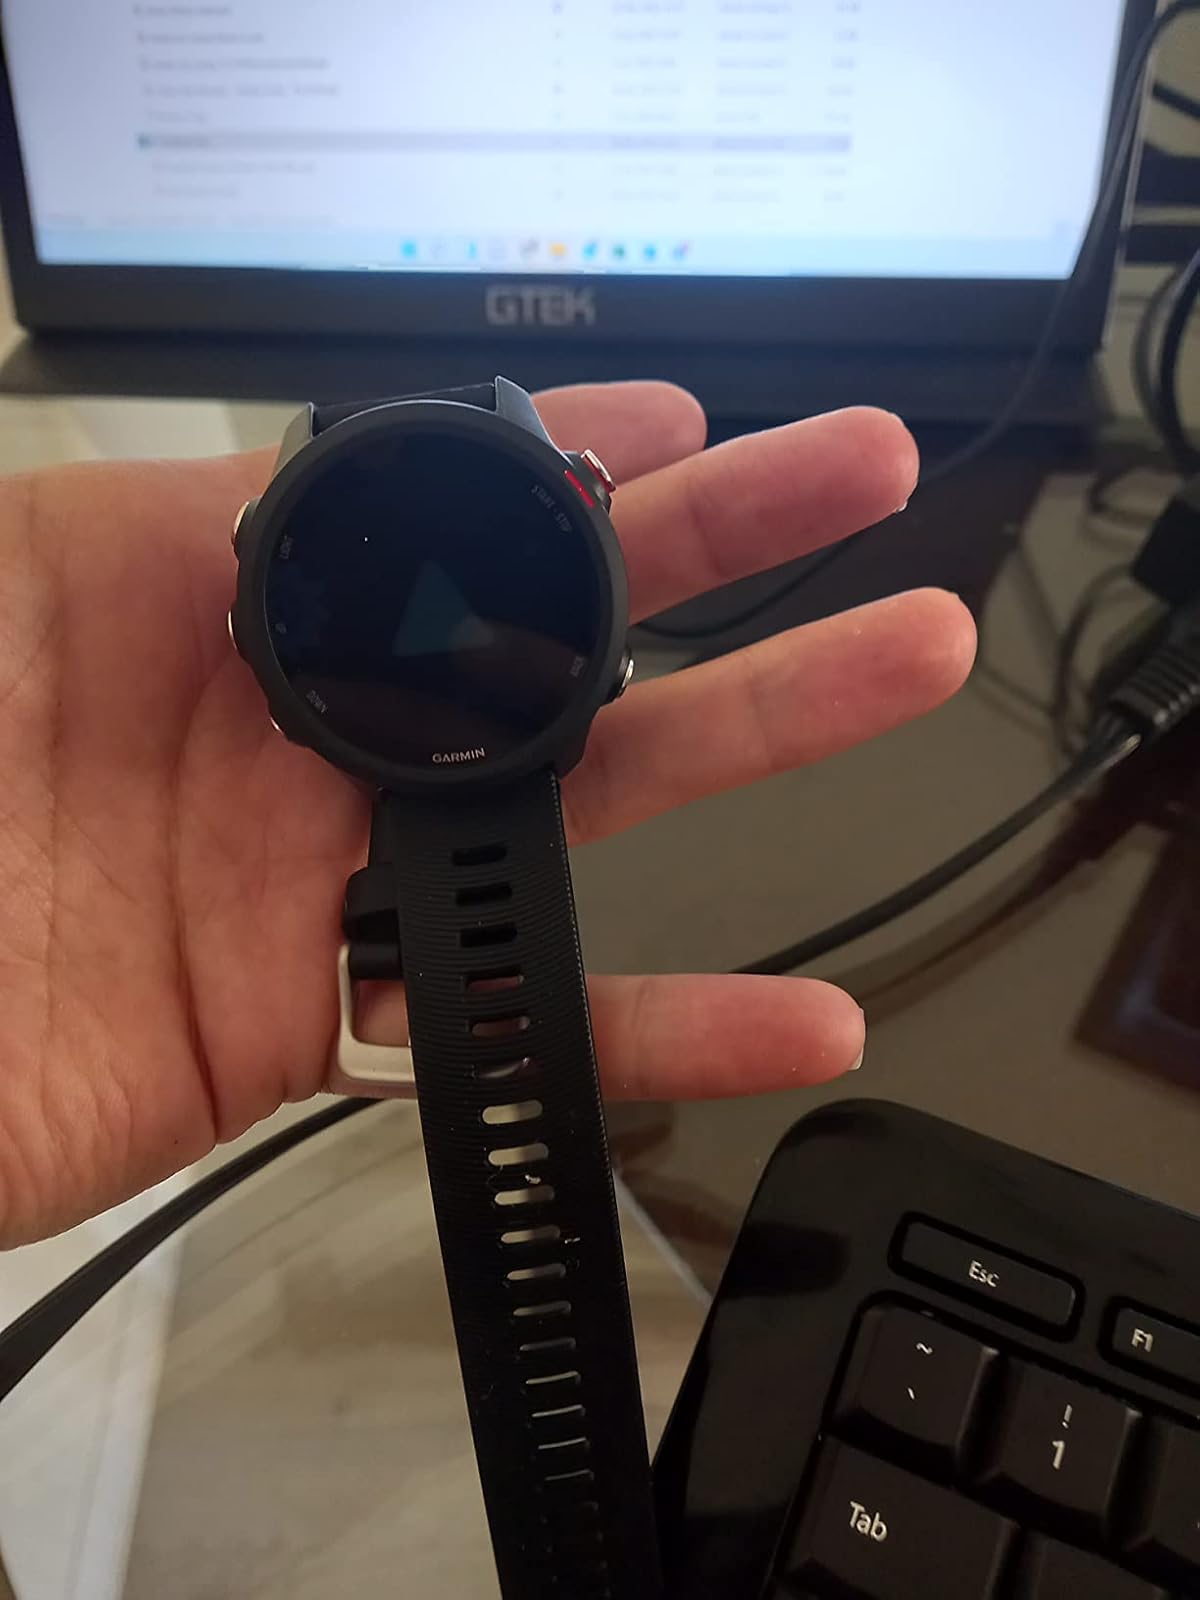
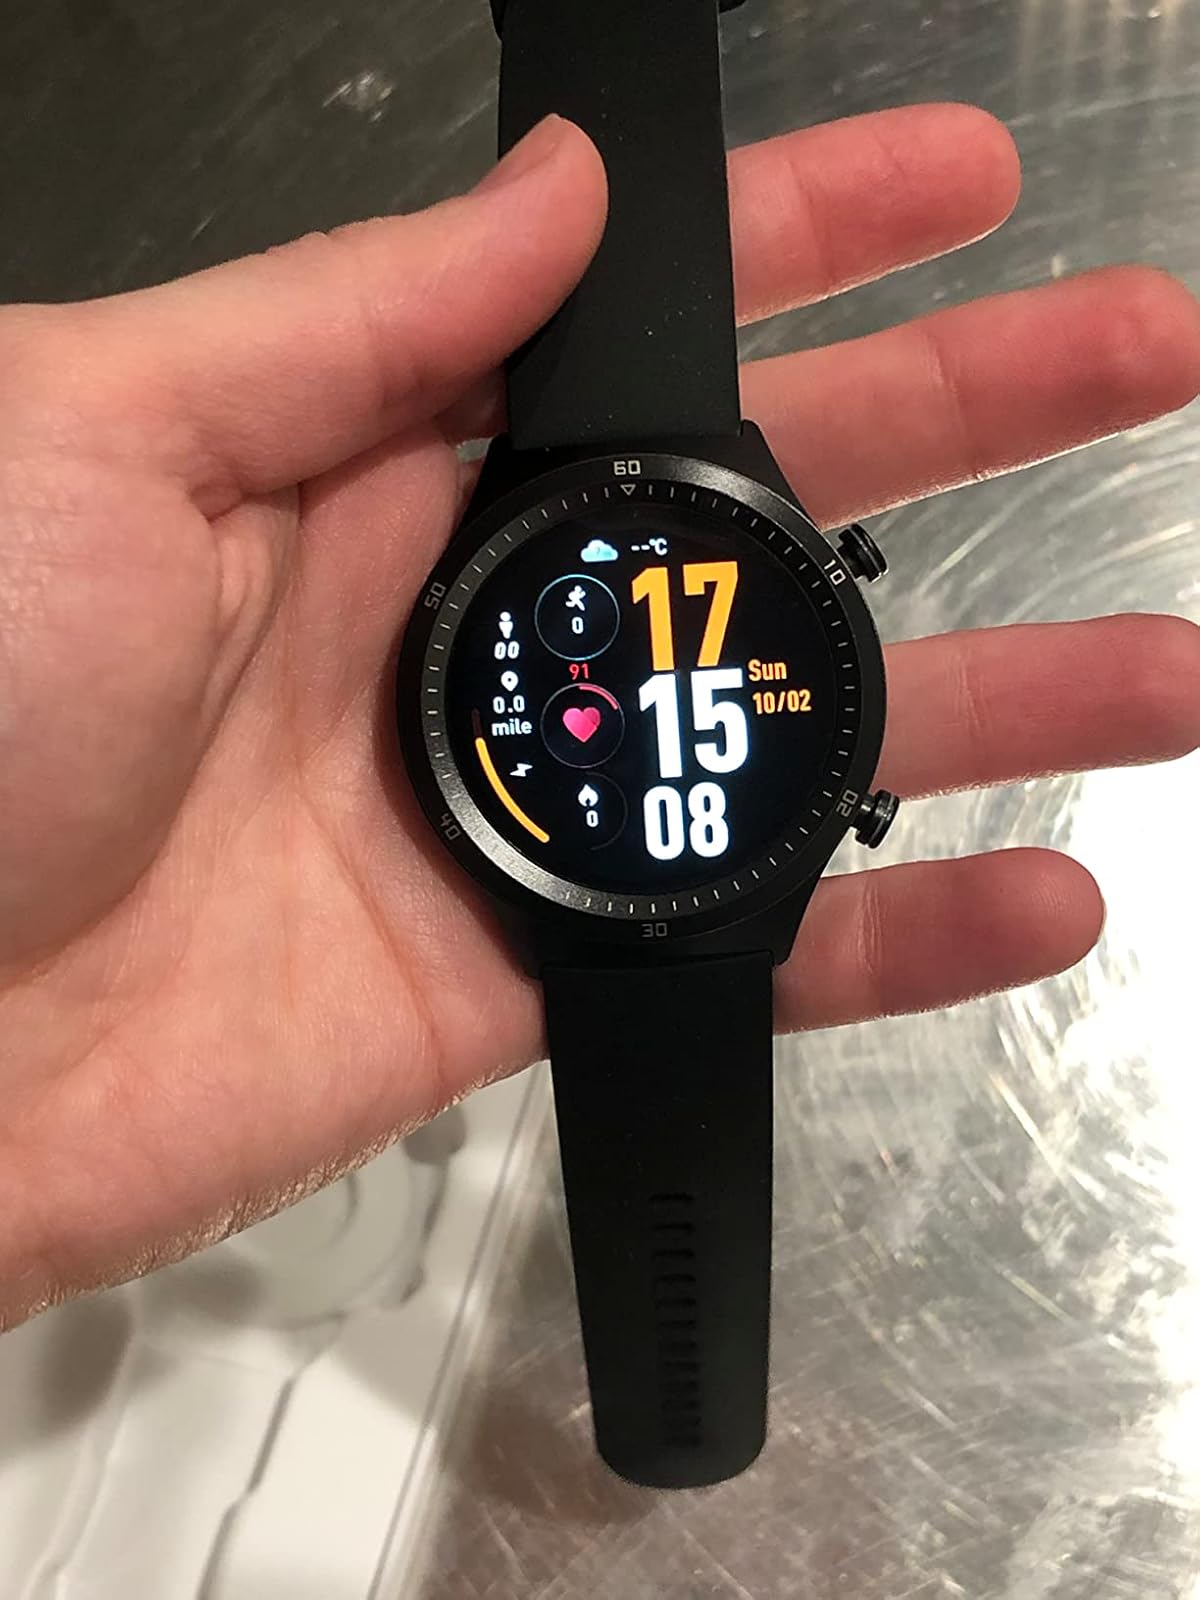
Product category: smartwatch
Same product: no